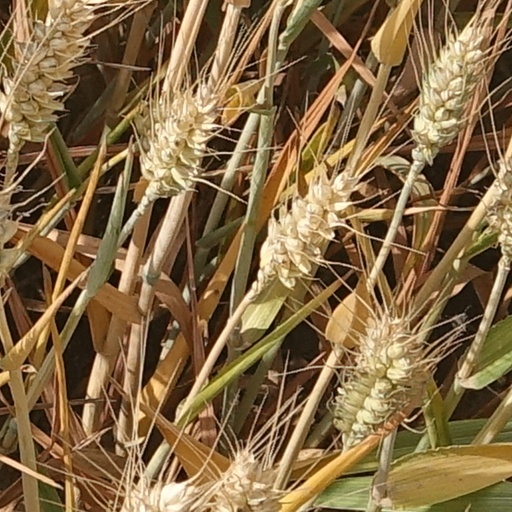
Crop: wheat